Tony Hawk's Pro Skater 3

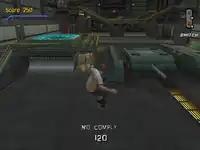
The Windows version of "Pro Skater 3"

"Tony Hawk's Pro Skater 3" saw the introduction of the revert, a trick that enabled vert combos to be tied together with a manual, by tapping a button when landing in a quarterpipe; it allows for much longer combos than in the previous two games, where landing in a quarterpipe would finish a combo. It also added hidden combos. These were variations on standard tricks that could be performed as grab, flip, lip, or grind tricks. For example, double-tapping the kickflip button would make the character perform a double kickflip. This system would later be refined in "Pro Skater 4".